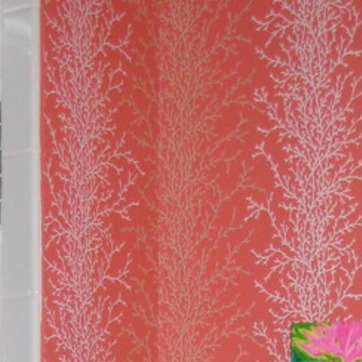
Material: wallpaper